Indo-Pacific Economic Framework

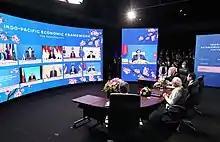
Summit-level meeting on the launch of the Indo-Pacific Economic Framework, 23 May 2022

The IPEF has fourteen participating member states, representing around 40% of the world's GDP. Seven members of the IPEF are ASEAN (Association of Southeast Asian Nations) member states.